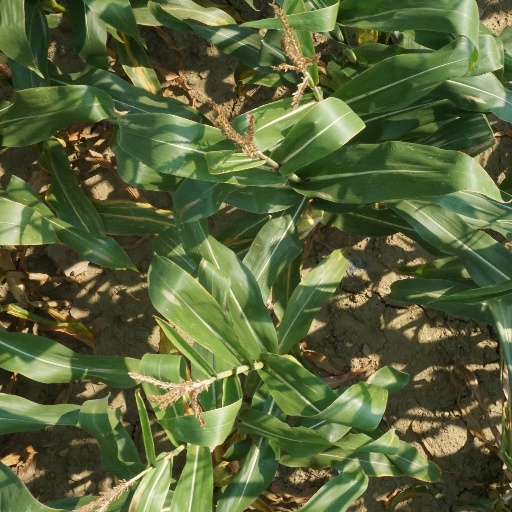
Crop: maize; corn